Companions of Saint Nicholas

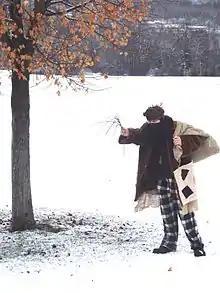
Modern day Belsnickel on his way to scare children in his travel attire, December 2012

Belsnickel is a companion of Saint Nicholas in the Palatinate (Pfalz), Germany. Belsnickel is a man wearing fur which covers his entire body, and he sometimes wears a mask with a long tongue. He is a rather scary creature who visits children at Christmas time and delivers socks or shoes full of candy, but if the children were not good, they will find coal in their stockings instead.